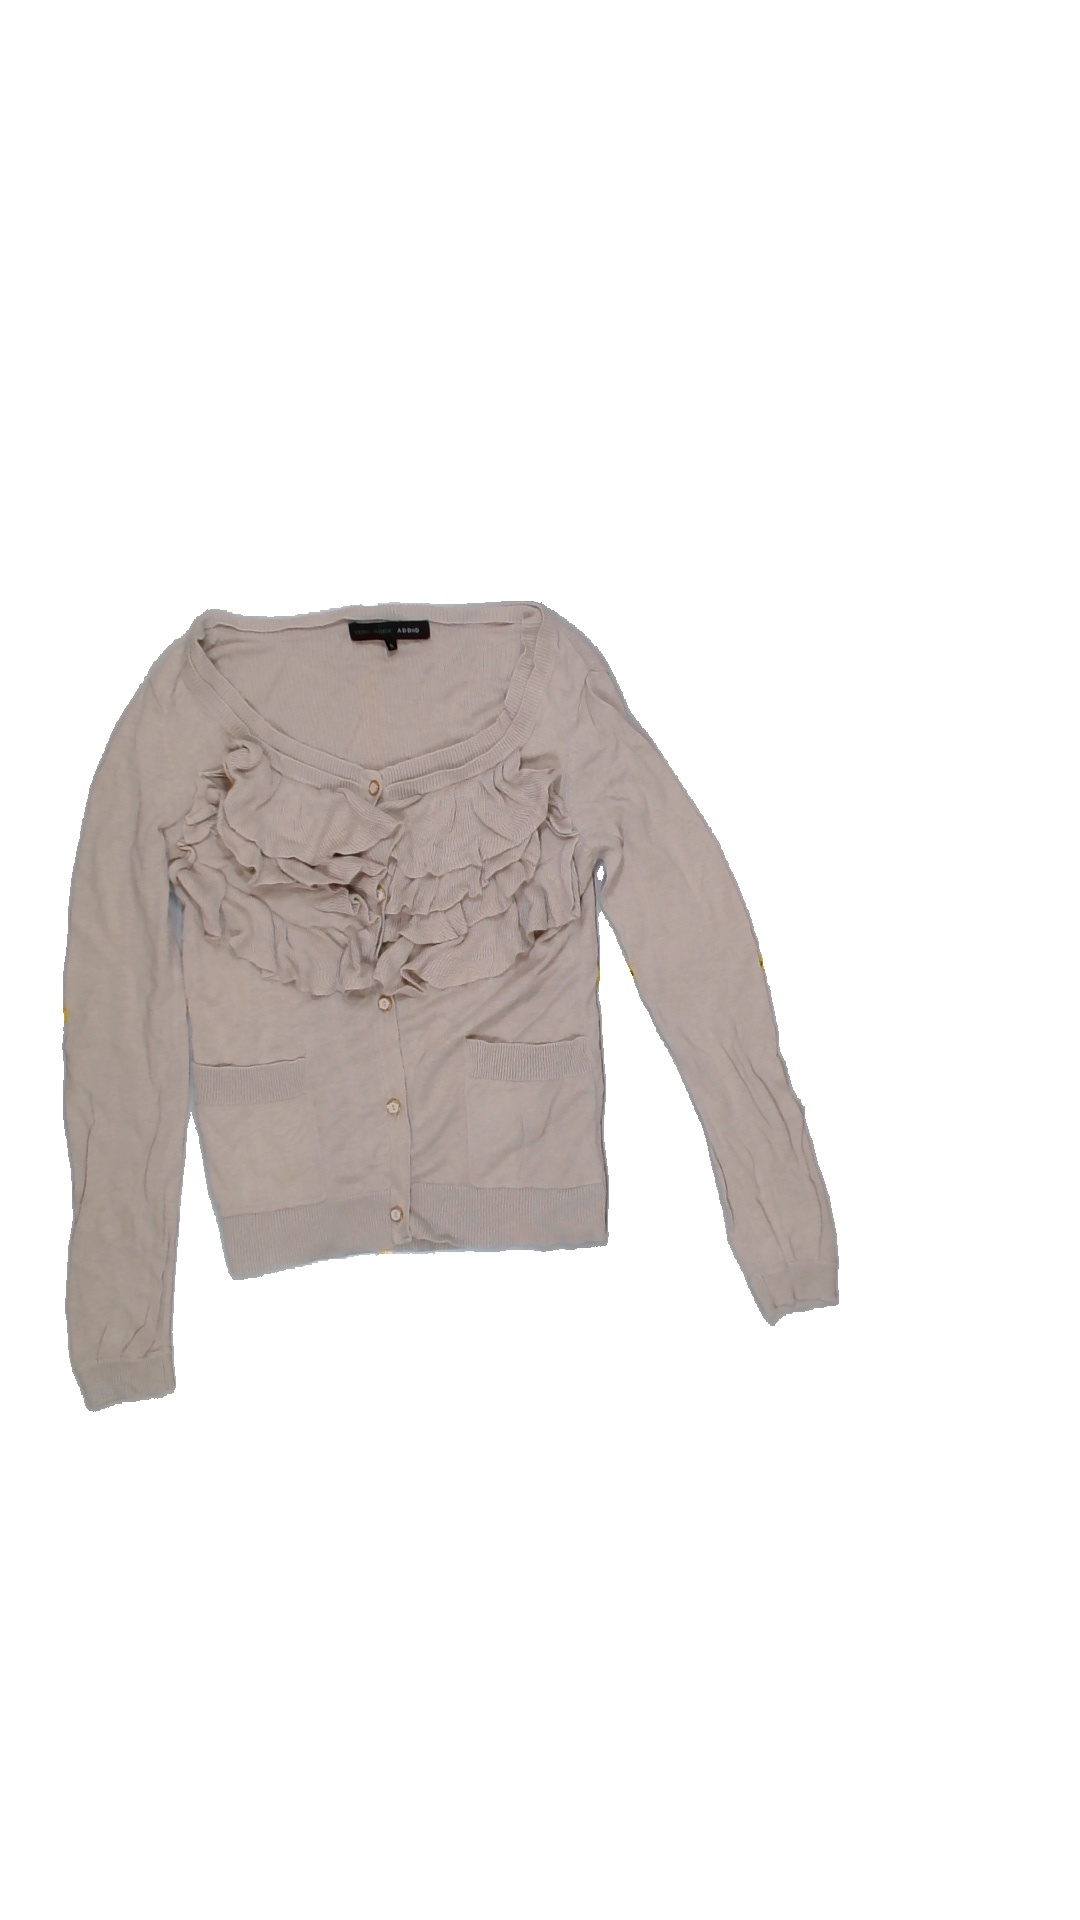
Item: Cardigan (Ladies)
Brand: Vero Moda
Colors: Beige
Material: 100%cotton
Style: No trend
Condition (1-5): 2
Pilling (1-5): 3
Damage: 2
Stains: No
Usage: Export
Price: <50